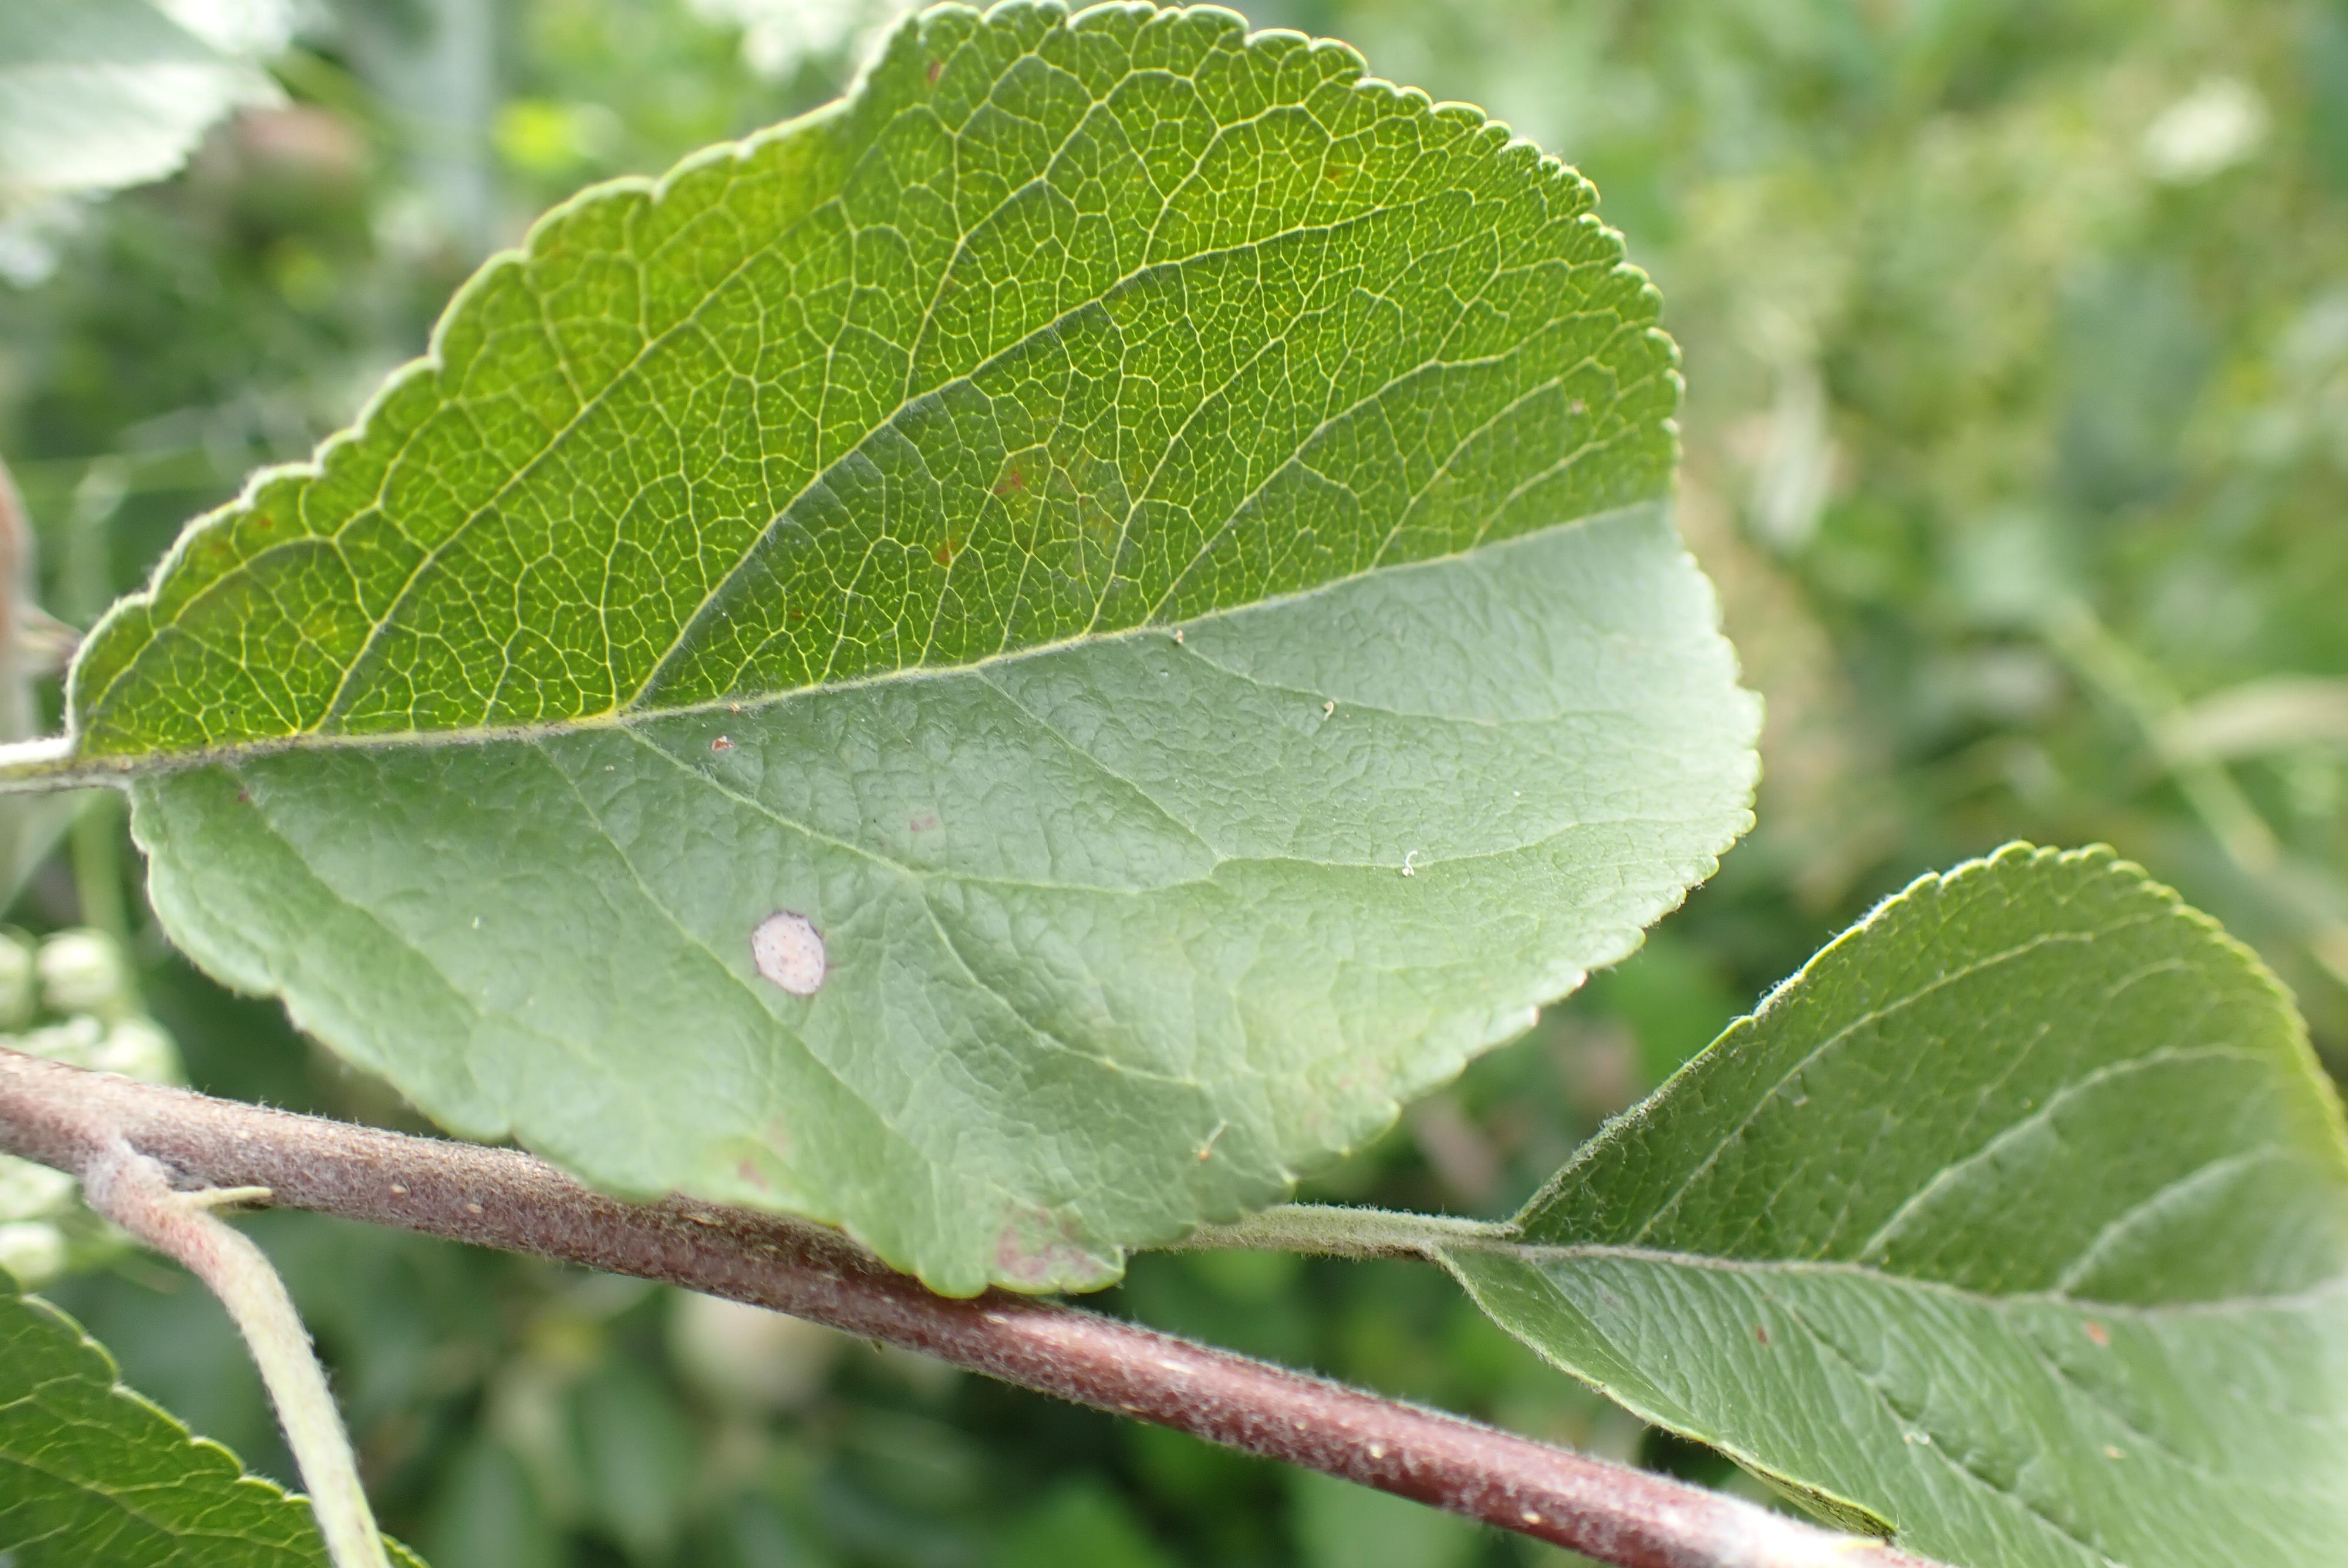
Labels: frog_eye_leaf_spot